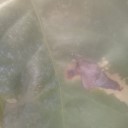
Label: Leaf_rust